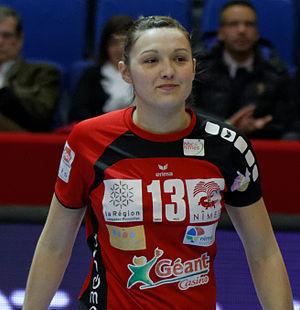
Blandine Dancette, née le 14 février 1988 à Firminy, est une handballeuse internationale française. Elle évolue au poste d'ailière droite.
Le département de la Loire est un département français de la région Auvergne-Rhône-Alpes. Il doit son nom au fleuve qui le traverse du sud au nord sur plus de 100 km. Les habitants sont appelés Ligériens, dérivé du nom latin du fleuve Liger. L'Insee et la Poste lui attribuent le code 42. Sa préfecture est Saint-Étienne.